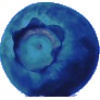
Label: Huckleberry 1